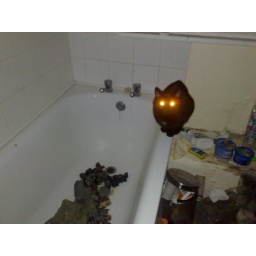
Next to the recently drained fish pond bath tub in the Squallyoaks squat, London.